Frank R. McNinch

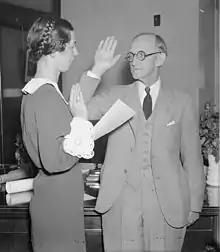
McNinch takes the oath of office, October 1, 1937, administered by Pansy Wiltshire; photo by Harris & Ewing

Frank Ramsay McNinch (April 27, 1873 – April 2, 1950) was a political figure who served as the mayor of Charlotte, as chairman of the Federal Power Commission, and as chairman of the Federal Communications Commission. In the 1928 presidential election, McNinch, a Democrat, supported Republican Herbert Hoover for president. After he was elected, Hoover appointed McNinch to a seat on the Federal Power Commission, leading to a split in the North Carolina Democratic Party that damaged the political fortunes of new U.S. Sen. Cameron Morrison, a friend of McNinch. He was later appointed FPC chairman by Franklin D. Roosevelt.